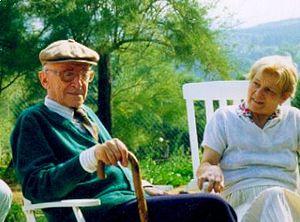
Claude Cahen et son épouse Paulette dans leur propriété du Morvan, au Chézet, en 1989.
Claude Cahen, né le 26 février 1909 à Paris et mort le 18 novembre 1991 à Savigny-sur-Orge, est un historien et orientaliste français. Professeur à la Sorbonne, il était spécialisé dans l'histoire de l'islam, en particulier le Moyen Âge islamique, les sources musulmanes sur les Croisades et l'histoire de la société islamique au Moyen Âge. Dès la première moitié des années 1950, Claude Cahen est internationalement reconnu comme le premier spécialiste de l'histoire économique et sociale de l'histoire médiévale.